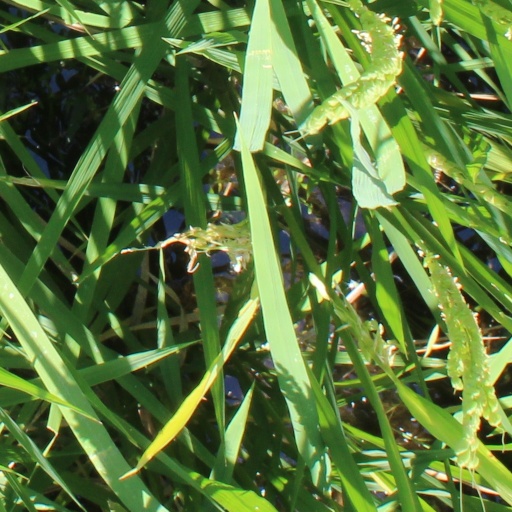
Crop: rice